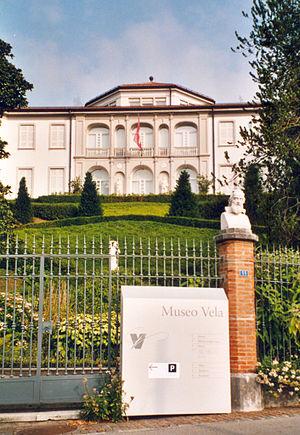
Cette liste présente les biens culturels d'importance nationale dans le canton du Tessin. Cette liste correspond à l'édition 2009 de l'Inventaire Suisse des biens culturels d'importance nationale pour le canton du Tessin. Il est trié par commune et inclus : 150 bâtiments séparés, 26 collections et 35 sites archéologiques.